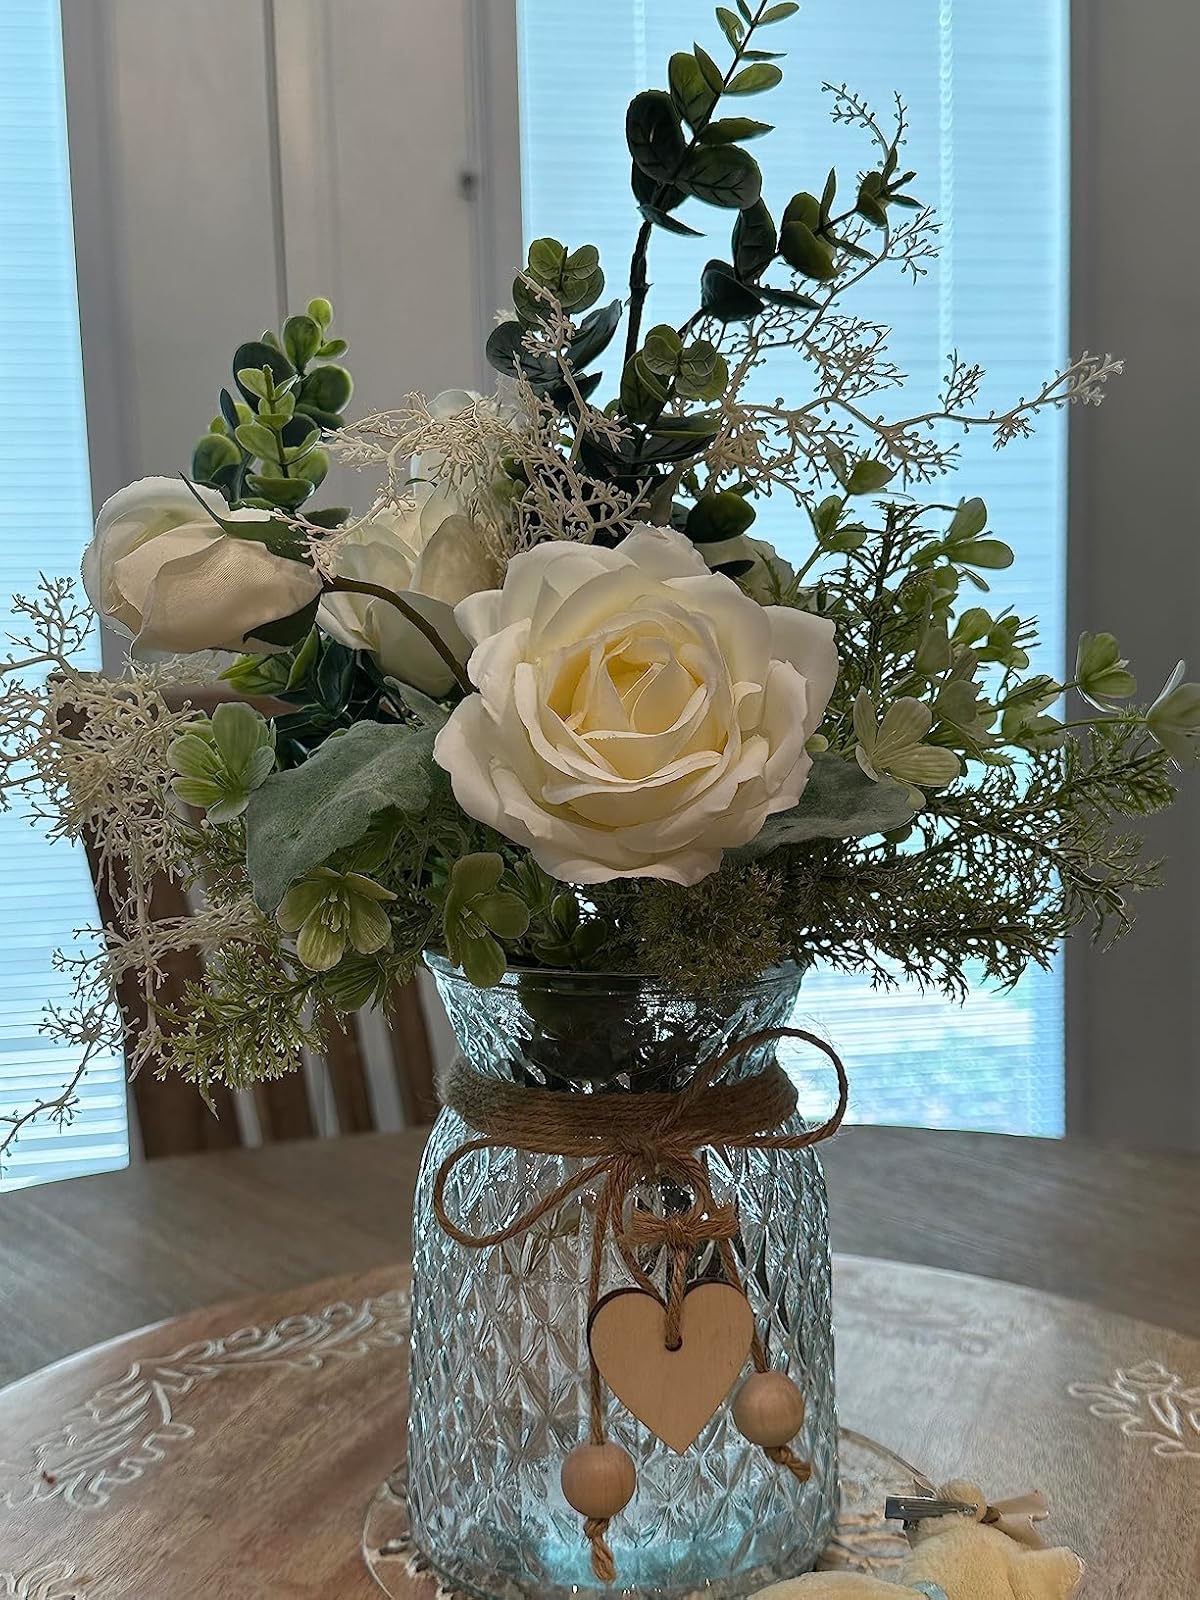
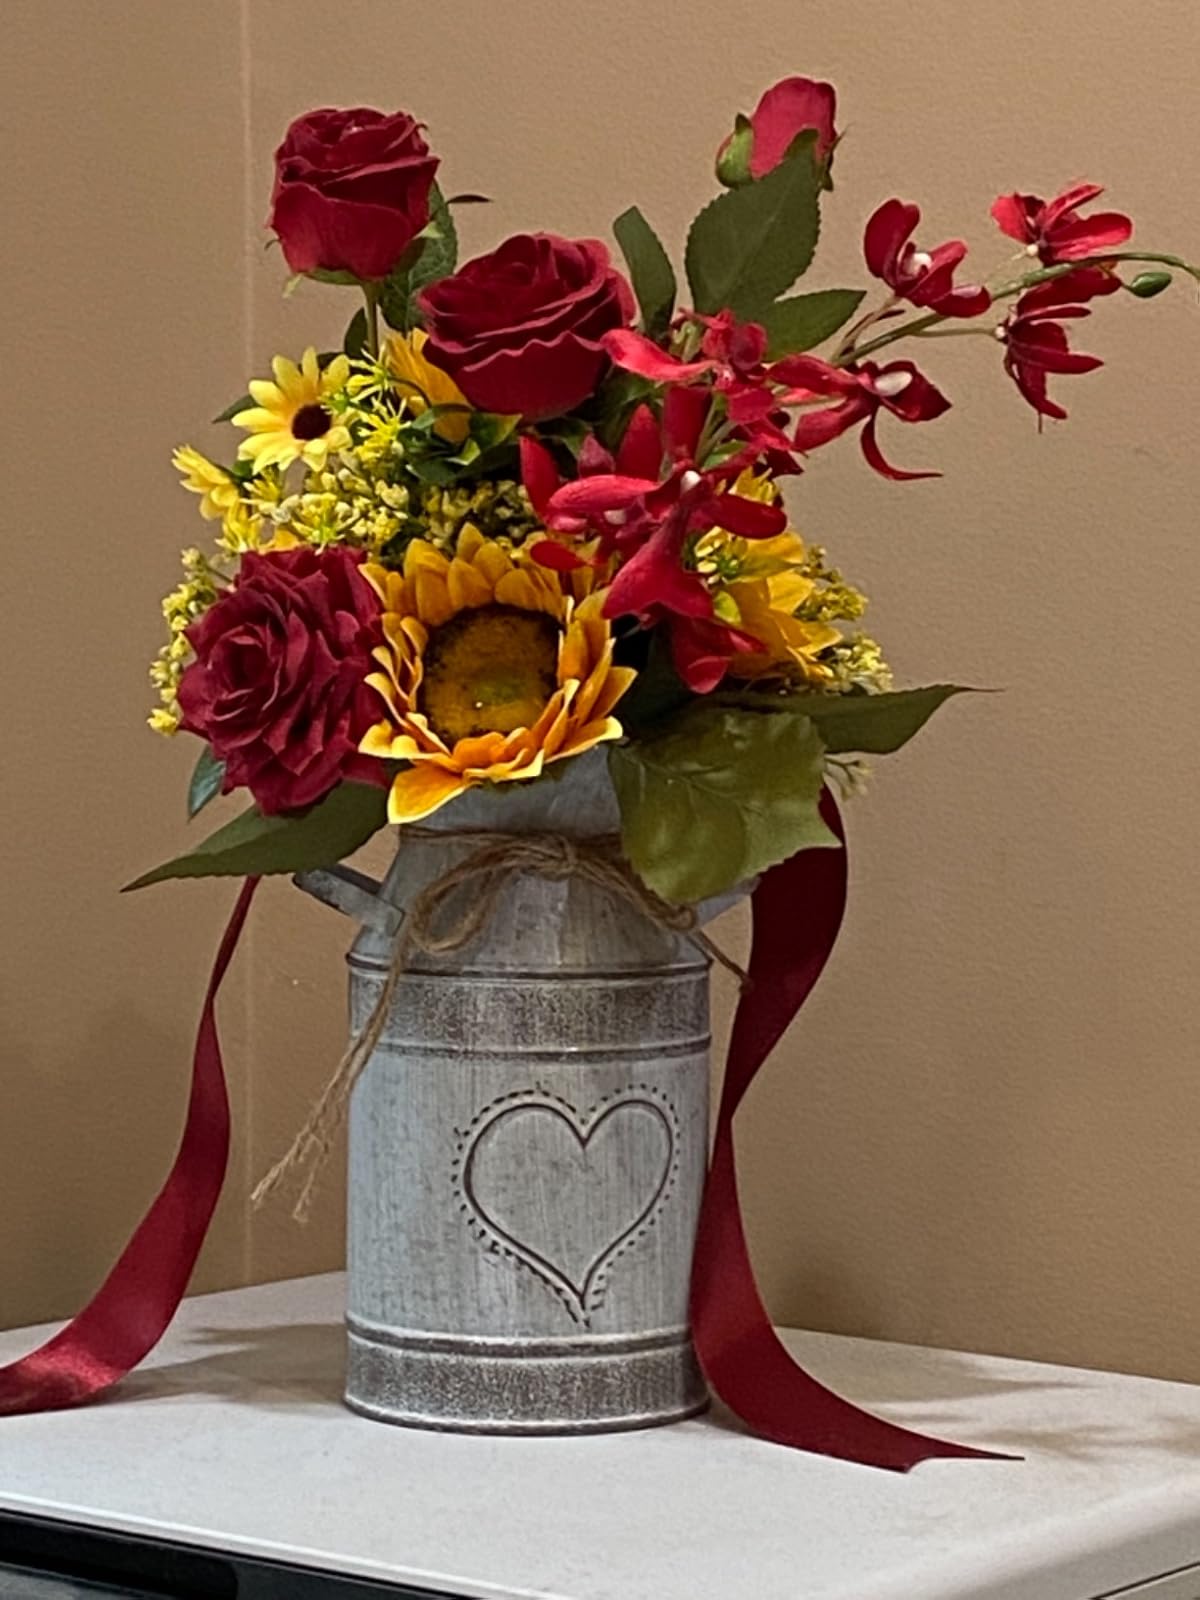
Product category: vase
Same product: no